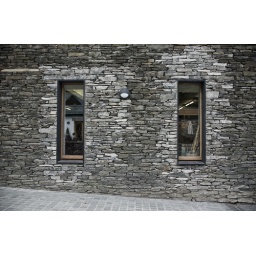
face in the stone